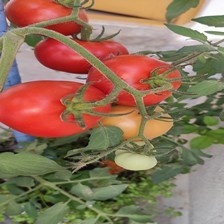
Label: tomato